Amiriya Madrasa

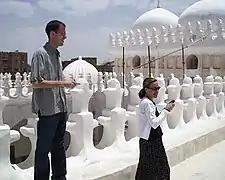
Close-up of part of the restored Amiriya Complex, showing white qadad

The restoration of the Amiriya Complex was awarded the Aga Khan Award for Architecture in 2007.